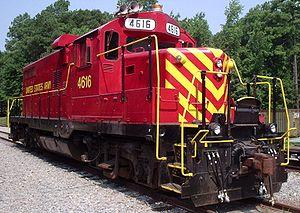
La EMD GP10 est une locomotive diesel qui est le résultat de la reconstruction dans les années 1970 d'un GP7, GP8, GP9 ou GP18, principalement réalisé par les ateliers de l'Illinois Central Railroad à Paducah pour son propre compte ou pour le compte d'autres compagnies. La série GP10 est toujours en service.